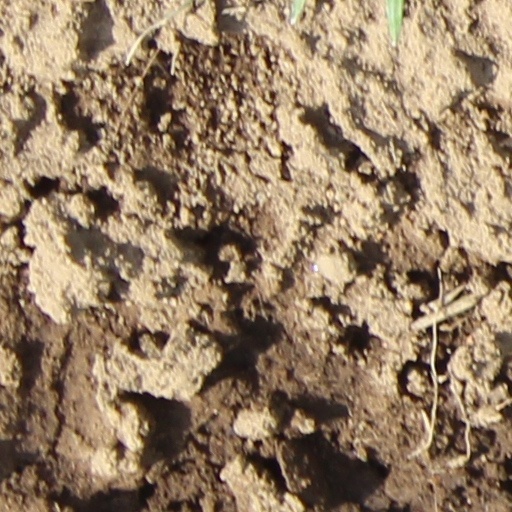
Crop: wheat